Question: Please indicate a possible affordance area of the drink_with_bottle that can be used for holding
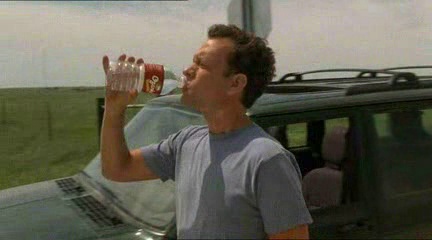
Answer: [109.5, 59, 183.5, 93]